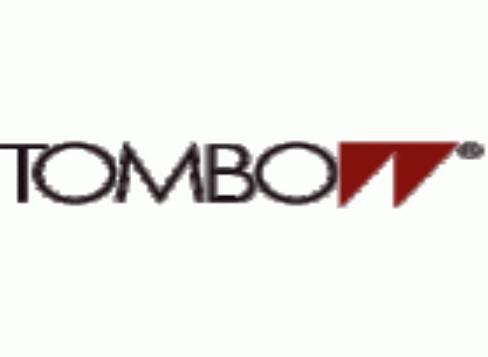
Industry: Necessities